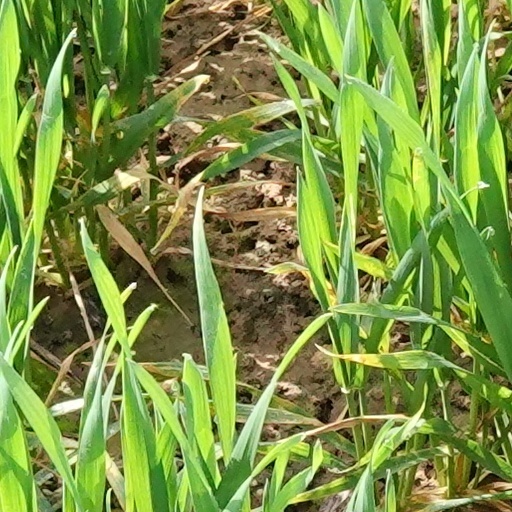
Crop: wheat